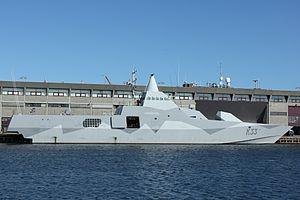
La Classe Visby est une série de 5 corvettes de la Marine royale suédoise fabriquées par Kockums pour la défense côtière, ce sont des navires d'attaque rapide destinés à la lutte de surface et anti sous-marine, ainsi qu'à la guerre des mines. Cette classe a suscité l'attention internationale en raison de ses performances en furtivité. Leur construction a débuté en 1995 et les navires ont été lancés entre 2000 et 2006.